Radar geo-warping

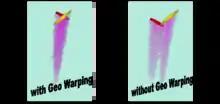
Example of a radar target shown with and without the effects of geo warping.

This figure shows the visual effects on the right side without geo warping that targets seen by two radars cannot be correctly displayed and it is unclear where the target is actually positioned. The red and yellow target echoes are seen be radars which are about 50 km away. The radars are also about 50 km away from each other. The semi-transparent pink color depicts the track history.